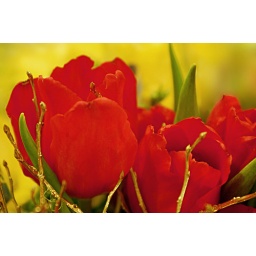
Large red Tulips, swathed in festive ornaments standout against a backdrop of yellow roses and chrysanthemums